Pomeroy Plunketts GAC

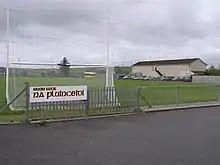
Sign at Plunkett Park

Pomeroy Plunketts is a Gaelic Athletic Association club based in the village of Pomeroy in County Tyrone, Northern Ireland.